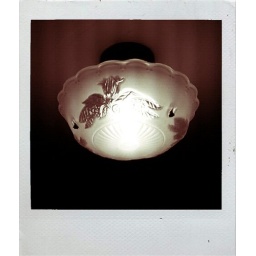
Light fixture donated from family home built back in the 40's.  It now resides in my little dining area!